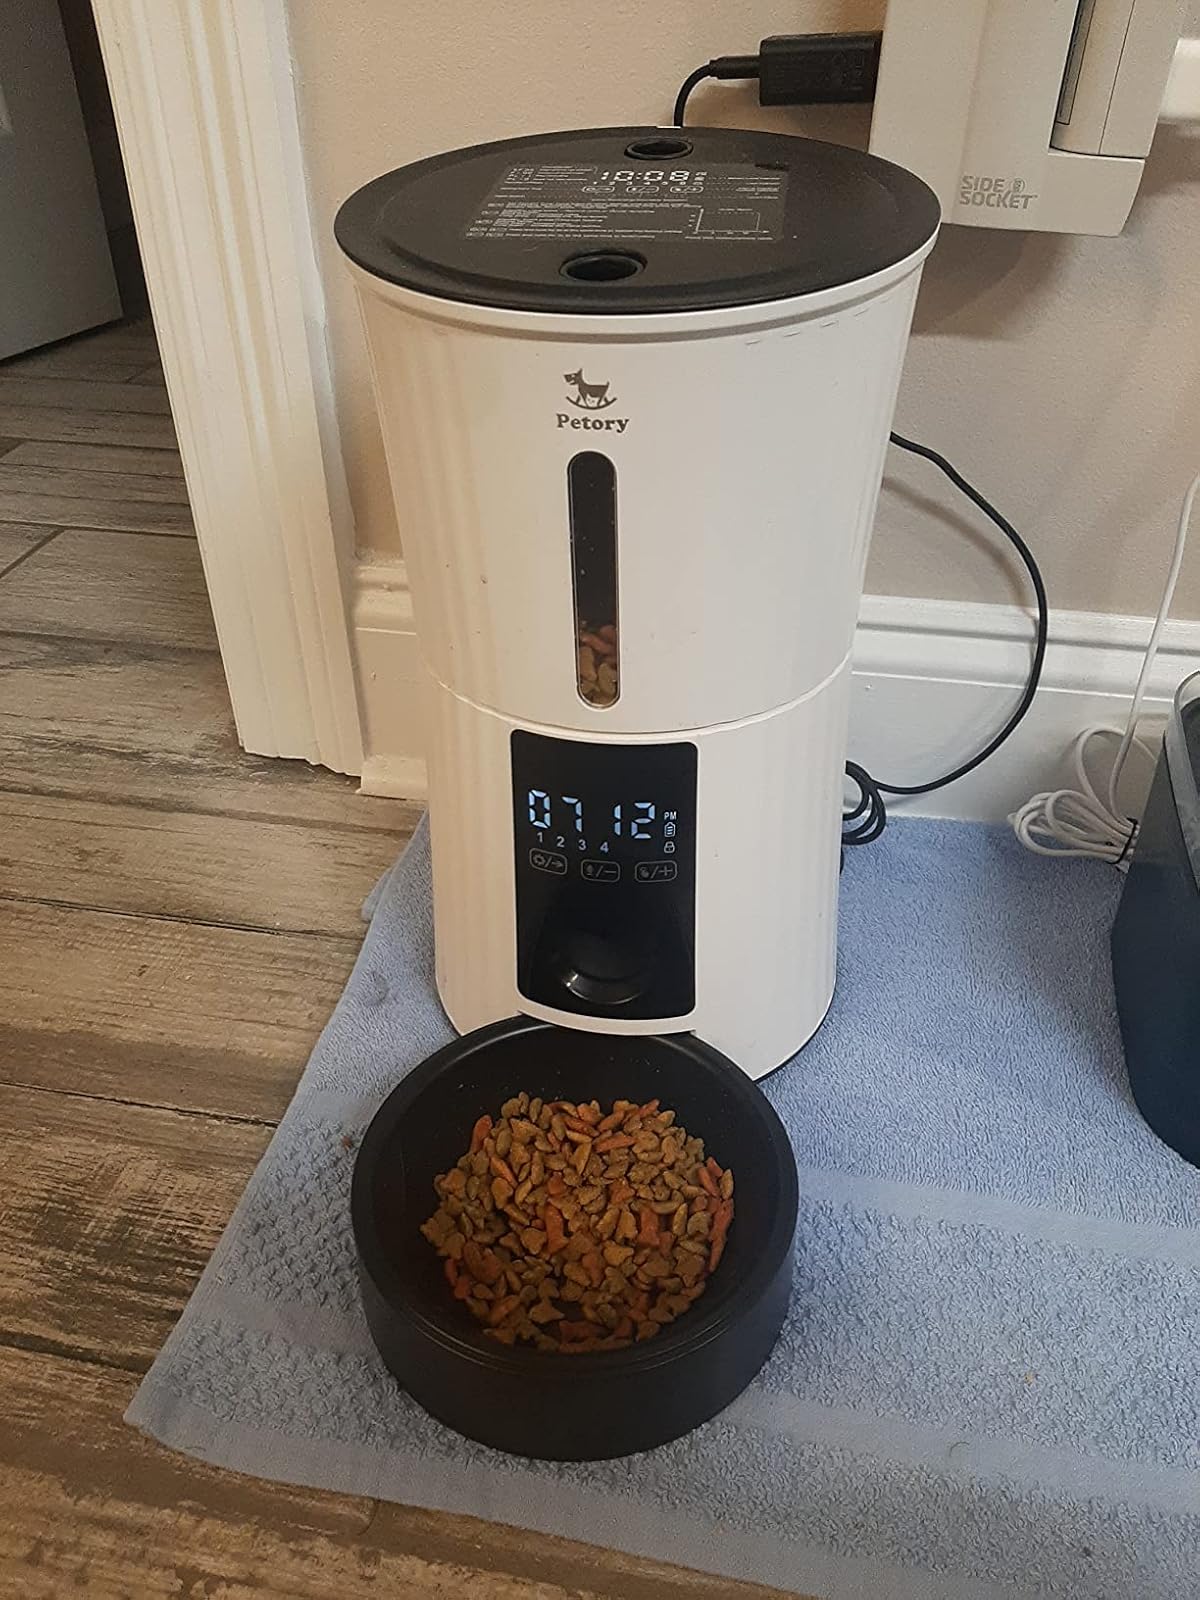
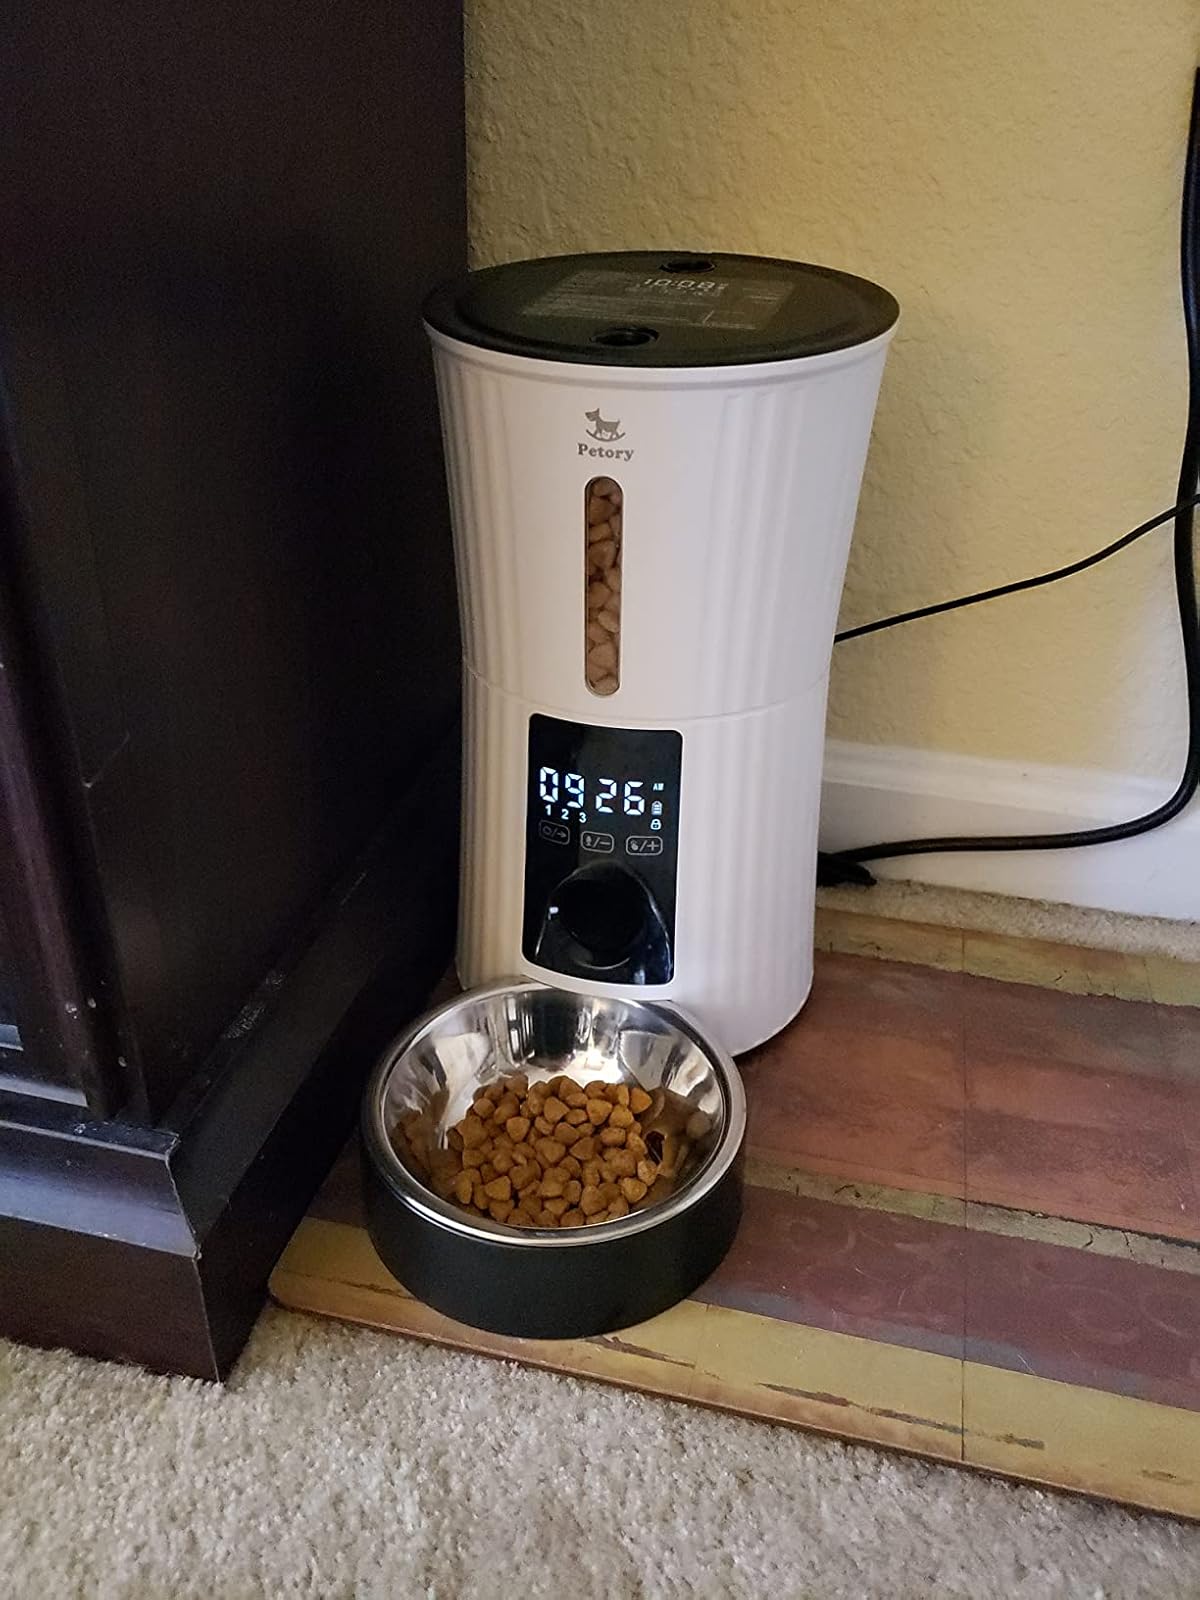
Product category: items_feeder
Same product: yes